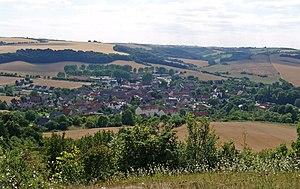
Balgstädt est une commune allemande de l'arrondissement du Burgenland, Land de Saxe-Anhalt.